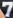
Number: 7